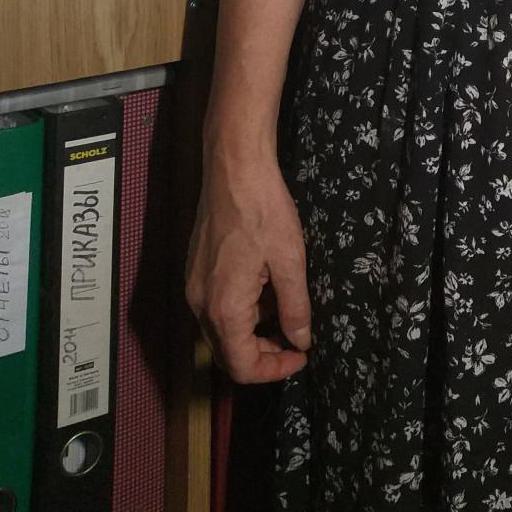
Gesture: no_gesture